Confiscation of Armenian properties in Turkey

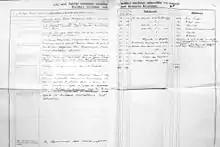
In 1936, the Turkish government requested from minority foundations to provide a list of their owned assets and properties. Above is an example of such a declaration from the Surp Tateos Partoghimeos Armenian Church and of the Hayganushyan School Foundation. Although twenty-one of the properties belonging to the foundation were formally listed in the declaration, fourteen of them were eventually confiscated.

In the 1960s, new laws were passed, which made it impossible for Armenians to establish new foundations or to buy or bequeath additional properties. One such law code (Law no. 903) adopted in 1967, along with a second paragraph amended to the Turkish Civil Code (no. 743) declared that, "The registration of foundations that are in violation of law, morality, tradition or national interests, or that were established to support a political belief, a certain race or members of a minority will not be approved." Such laws are considered by legal experts as a violation of articles concerning minority rights found in the Treaty of Laussane, the Turkish constitution, and Article 11 of the European Convention on Human Rights, which grants the "freedom to establish foundations and hold meetings." The new amendment and law code became the basis for a new series of confiscations that significantly obstructed the daily lives of Armenians in Turkey.